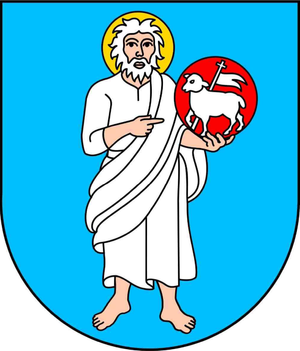
Nowe Miasto est une gmina rurale de la powiat de Płońsk, dans la Voïvodie de Mazovie, dans le centre-est de la Pologne.
Nowe Miasto est un village polonais de la gmina de Nowe Miasto dans la powiat de Płońsk de la voïvodie de Mazovie dans le centre-est de la Pologne.